Sérgio de Camargo

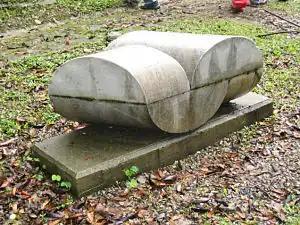
Marble sculpture in Sculpture Park, Nutibara, Medellín, Colombia

Carmargo decided it was time to leave Europe and subsequently returned to Brazil in 1973. While Carmargo had been gone Brazil had been in a time of prosperity with the rise in exportation of newly found oil repositories. Carmargo’s return to Brazil would bring about a new phase within his practice. It is the later works of Carmargo’s that seem to be defined by a return to previous forms and experiments. In 1977 he won the sculpture award given by the São Paulo Association of Art Critics. In the 1980s his works largely returned to the original cylindrical forms, as well as shrinking in scale. Perhaps most significantly there was less conflict been form and volume. During this time Carmargo also began working with yet another new material, Belgian black marble. The artist’s interest in this material stemmed from its inherent ability to absorb light. This facet of the marble allowed Carmargo to use reflection in the same manner in which he once employed shadow. In the 1980s Camargo had solo exhibitions in both the Rio and São Paulo museums of modern art, and he participated in the 1982 Venice Biennale.